We'll All Be Burnt in Our Beds Some Night

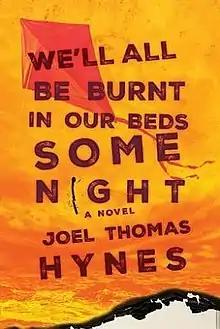
First edition

We'll All Be Burnt in Our Beds Some Night is a novel by Canadian writer Joel Thomas Hynes, published in 2017 by Harper Perennial. It won the Governor General's Award for English-language fiction at the 2017 Governor General's Awards and the Winterset Award, and was longlisted for the 2017 Scotiabank Giller Prize.